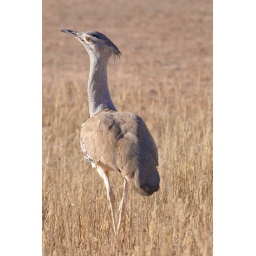
the largest flying bird in the worldlocation - Kgalagadi Transfrontier Park, South Africa